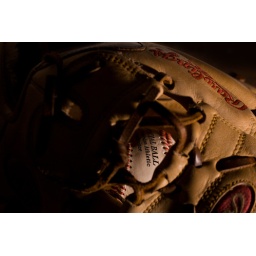
Strobist: Hand held Sunpak auto 266D fired camera below and right at full power with white t-shirt diffuser.